National Landing

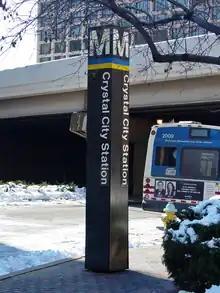
The entrance to Crystal City station

The area includes the Crystal City station & Potomac Yard station of the Washington Metro . The Virginia Railway Express (VRE) commuter rail system also has a Crystal City station. The Metroway, a bus rapid transit, runs through the area, with 15 stations covering the area from Arlington's Pentagon City station to Alexandria's Braddock Road station (south of National Landing), with some of this route located in an exclusive busway. Future planning for the area includes a pedestrian bridge to connect National Landing to Reagan National Airport and improvements to the existing Metro rail stations.